1985–86 South-West Indian Ocean cyclone season

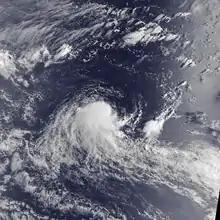
Satellite image of the unofficial September tropical storm

During the season, the Météo-France office (MFR) on Réunion island issued warnings in tropical cyclones within the basin. Using satellite imagery from National Oceanic and Atmospheric Administration, the agency estimated intensity through the Dvorak technique, and warned on tropical cyclones in the region from the coast of Africa to 90° E, south of the equator. In September 1985, their area of responsibility shifted from 80° E to the current 90° E, although lack of satellite imagery along the eastern periphery prevented complete coverage. The World Meteorological Organization would later label the MFR as a Regional Specialized Meteorological Center in 1993. The Joint Typhoon Warning Center (JTWC), which is a joint United States Navy – United States Air Force task force, also issued tropical cyclone warnings for the southwestern Indian Ocean. The season's twelve named storms was well above the average of nine, while the five tropical cyclones – storms attaining maximum sustained winds of at least – was average.